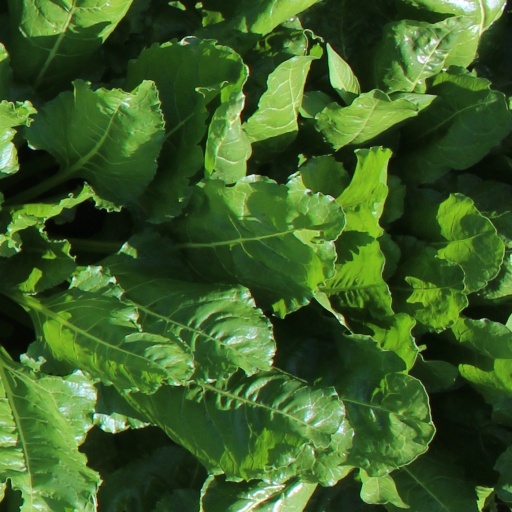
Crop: sugar beet